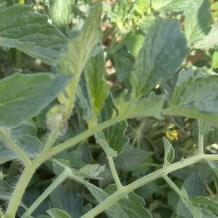
Crop: Tomato
Condition: healthy-leaf